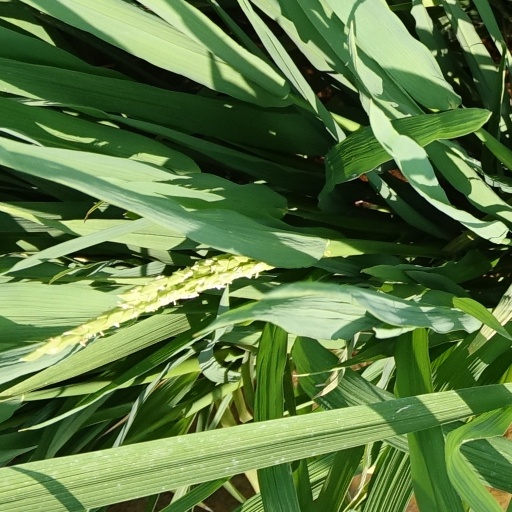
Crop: rice